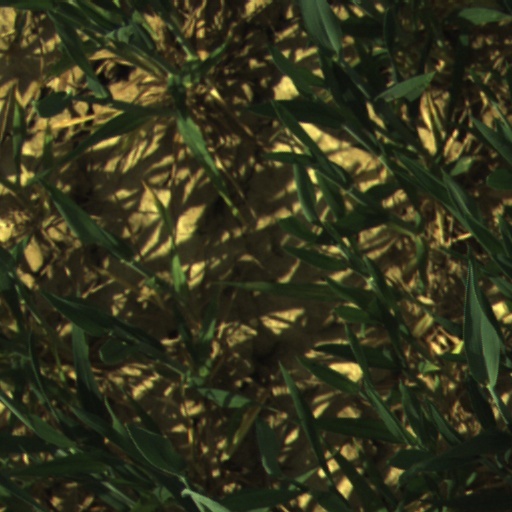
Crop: wheat